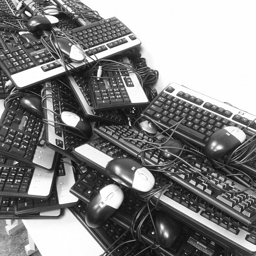
A pile of computer keyboards and mouses on top of each other.
A big pile of computer mouses and keyboards.
A pile of black computer keyboards and mouse's.
A pile of computer keyboards and mice with cables attached.
A pile of keyboards and mouses on a desk.